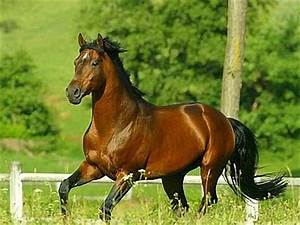
Label: horse